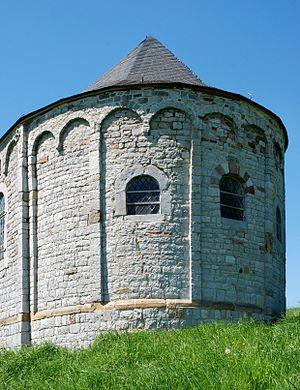
Belgique - Wallonie - Chapelle Saint-Pierre de Limet
La chapelle Saint-Pierre est un édifice religieux catholique de style roman sis à Limet dans la commune belge de Modave en province de Liège.